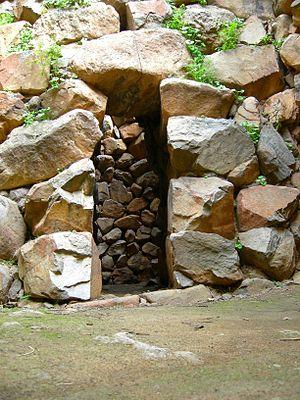
Sarroch, ou Sarroccu en sarde, est une commune italienne de la ville métropolitaine de Cagliari dans la région Sardaigne en Italie.